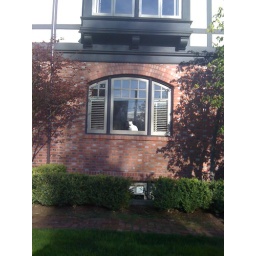
White cat in window